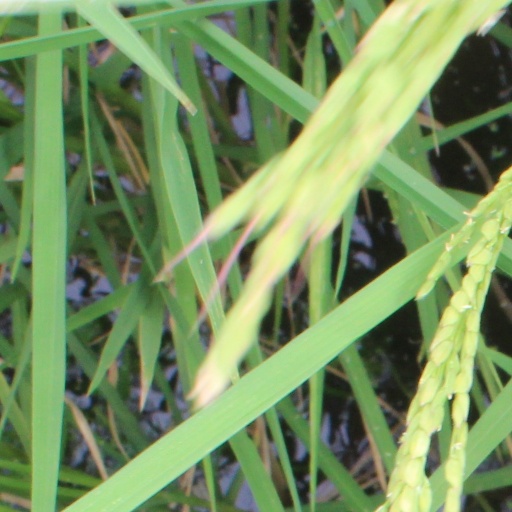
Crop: rice